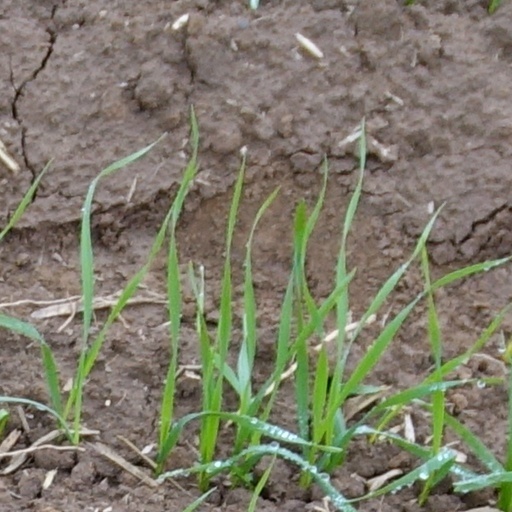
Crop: wheat